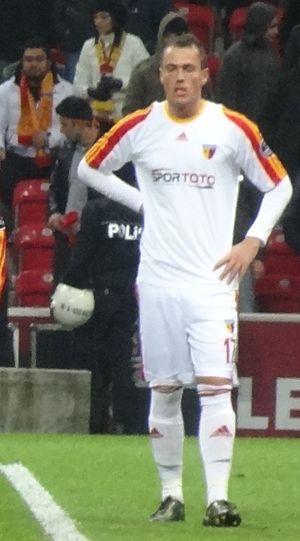
Emir Kujović est un joueur de football suédois d'origine monténégrine né le 22 juin 1988 à Bijelo Polje. Il évolue au poste de attaquant au Djurgårdens IF.